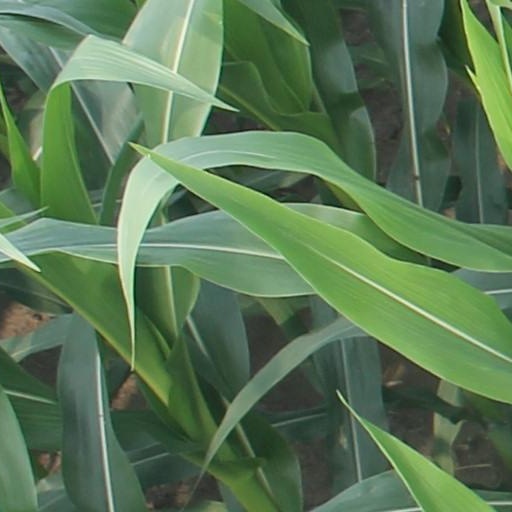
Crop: maize; corn